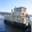
Label: ship